Adventures of Huckleberry Finn

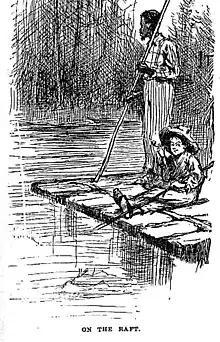

Huck is conflicted about supporting a runaway slave, but when two white men seeking runaways come upon the raft, his lies convince them to leave. Jim and Huck realize they have passed Cairo. With no way to go upriver, they decide to continue downriver. The raft is struck by a passing steamship, again separating them. On the riverbank, Huck meets the Grangerfords, who are engaged in a 30-year feud with the Shepherdsons. After a Grangerford daughter elopes with a Shepherdson boy, all the Grangerford men are killed in a Shepherdson ambush. Huck escapes and is reunited with Jim, who has found and repaired the raft.